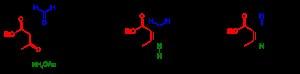
La pyridine ou azine, de formule brute C₅H₅N, est un composé hétérocyclique simple et fondamental qui se rapproche de la structure du benzène où un des groupements CH est remplacé par un atome d’azote. Elle existe sous la forme d’un liquide limpide, légèrement jaunâtre ayant une odeur désagréable et pénétrante. Elle est très utilisée en chimie de coordination comme ligand et en chimie organique comme réactif et solvant. Les dérivés de la pyridine sont très nombreux dans la pharmacie et dans l’agrochimie. La pyridine est utilisée comme précurseur dans la fabrication d’insecticides, d’herbicides, de médicaments, d’arômes alimentaires, de colorants, d’adhésifs, de peintures, d’explosifs et de désinfectants. Elle est un composé aromatique qui possède une réactivité différente du benzène.
La synthèse de Hantzsch est une réaction entre un aldéhyde comme le formaldéhyde, avec deux équivalents de β-cétoester comme l'acétoacétate d'éthyle et un donneur d'azote comme l'ammoniac ou l'acétate d'ammonium et permet d'obtenir une dihydropyridine qui par oxydation va donner une pyridine substituée de manière symétrique.